Maypole Colliery disaster

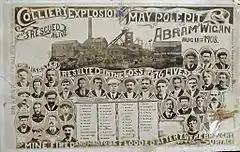
Postcard published in 1908 to raise funds for the victims of the disaster

The Maypole Colliery disaster was a mining accident on 18 August 1908, when an underground explosion occurred at the Maypole Colliery, in Abram, near Wigan, then in the historic county of Lancashire, in North West England. The final death toll was 75.